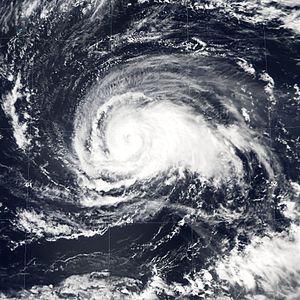
L’ouragan Kyle est le quatrième ouragan tropical ou subtropical ayant duré le plus longtemps en Atlantique.